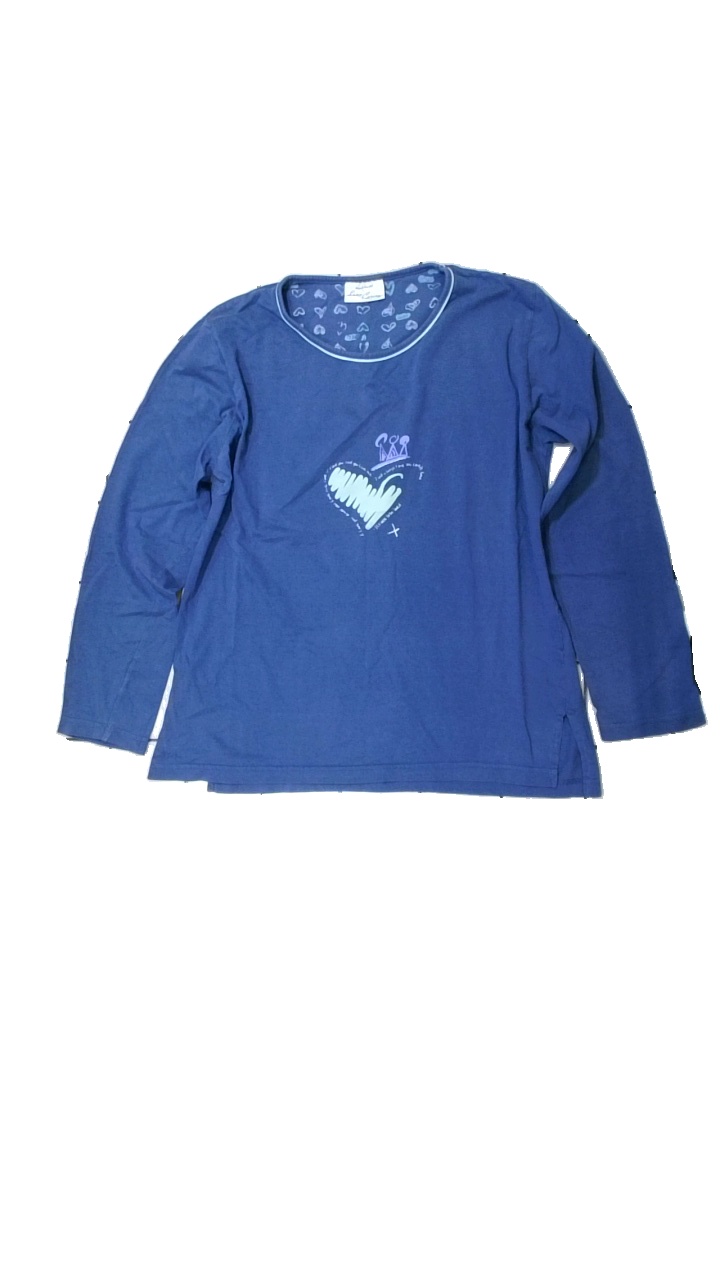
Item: Top (Ladies)
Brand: Luna Carina
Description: långärmad tröja med hjärtan på, urtvättad
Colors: Blue, Purple
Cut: Regular
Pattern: Other
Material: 100% cotton
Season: All
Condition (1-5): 2
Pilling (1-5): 2
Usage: Export
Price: <50